Crazy Horse

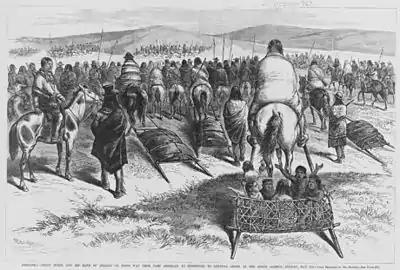
"Crazy Horse and his band of Oglala on their way from Camp Sheridan to surrender to General Crook at Red Cloud Agency"; on Sunday, May 6, 1877. Berghavy, from sketches by Mr. Hottes

Crazy Horse and other northern Oglala leaders arrived at the Red Cloud Agency, located near Fort Robinson, Nebraska, on May 5, 1877. Together with He Dog, Little Big Man, Iron Crow and others, they met in a solemn ceremony with First Lieutenant William P. Clark as the first step in their formal surrender.